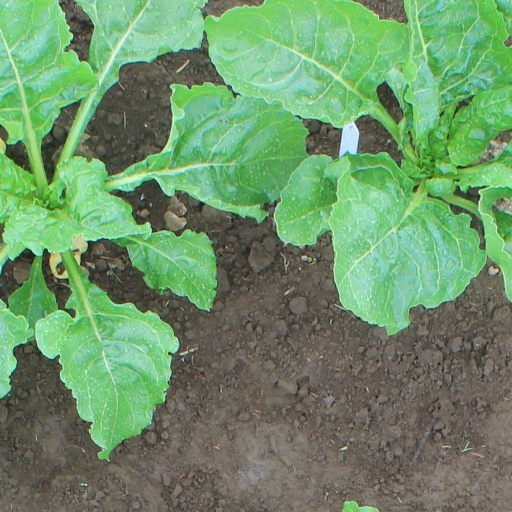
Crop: sugar beet